The Wise Kids

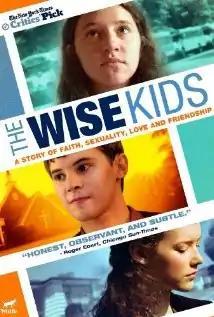

The Wise Kids is a 2011 American drama film written and directed by Stephen Cone and starring Molly Kunz, Tyler Ross, Allison Torem, Matt DeCaro, Sadieh Rifai, and Stephen Cone. An ensemble, coming-of-age piece, the film follows a group of young members of a South Carolina Baptist church as they confront issues of homosexuality and a crisis of faith.